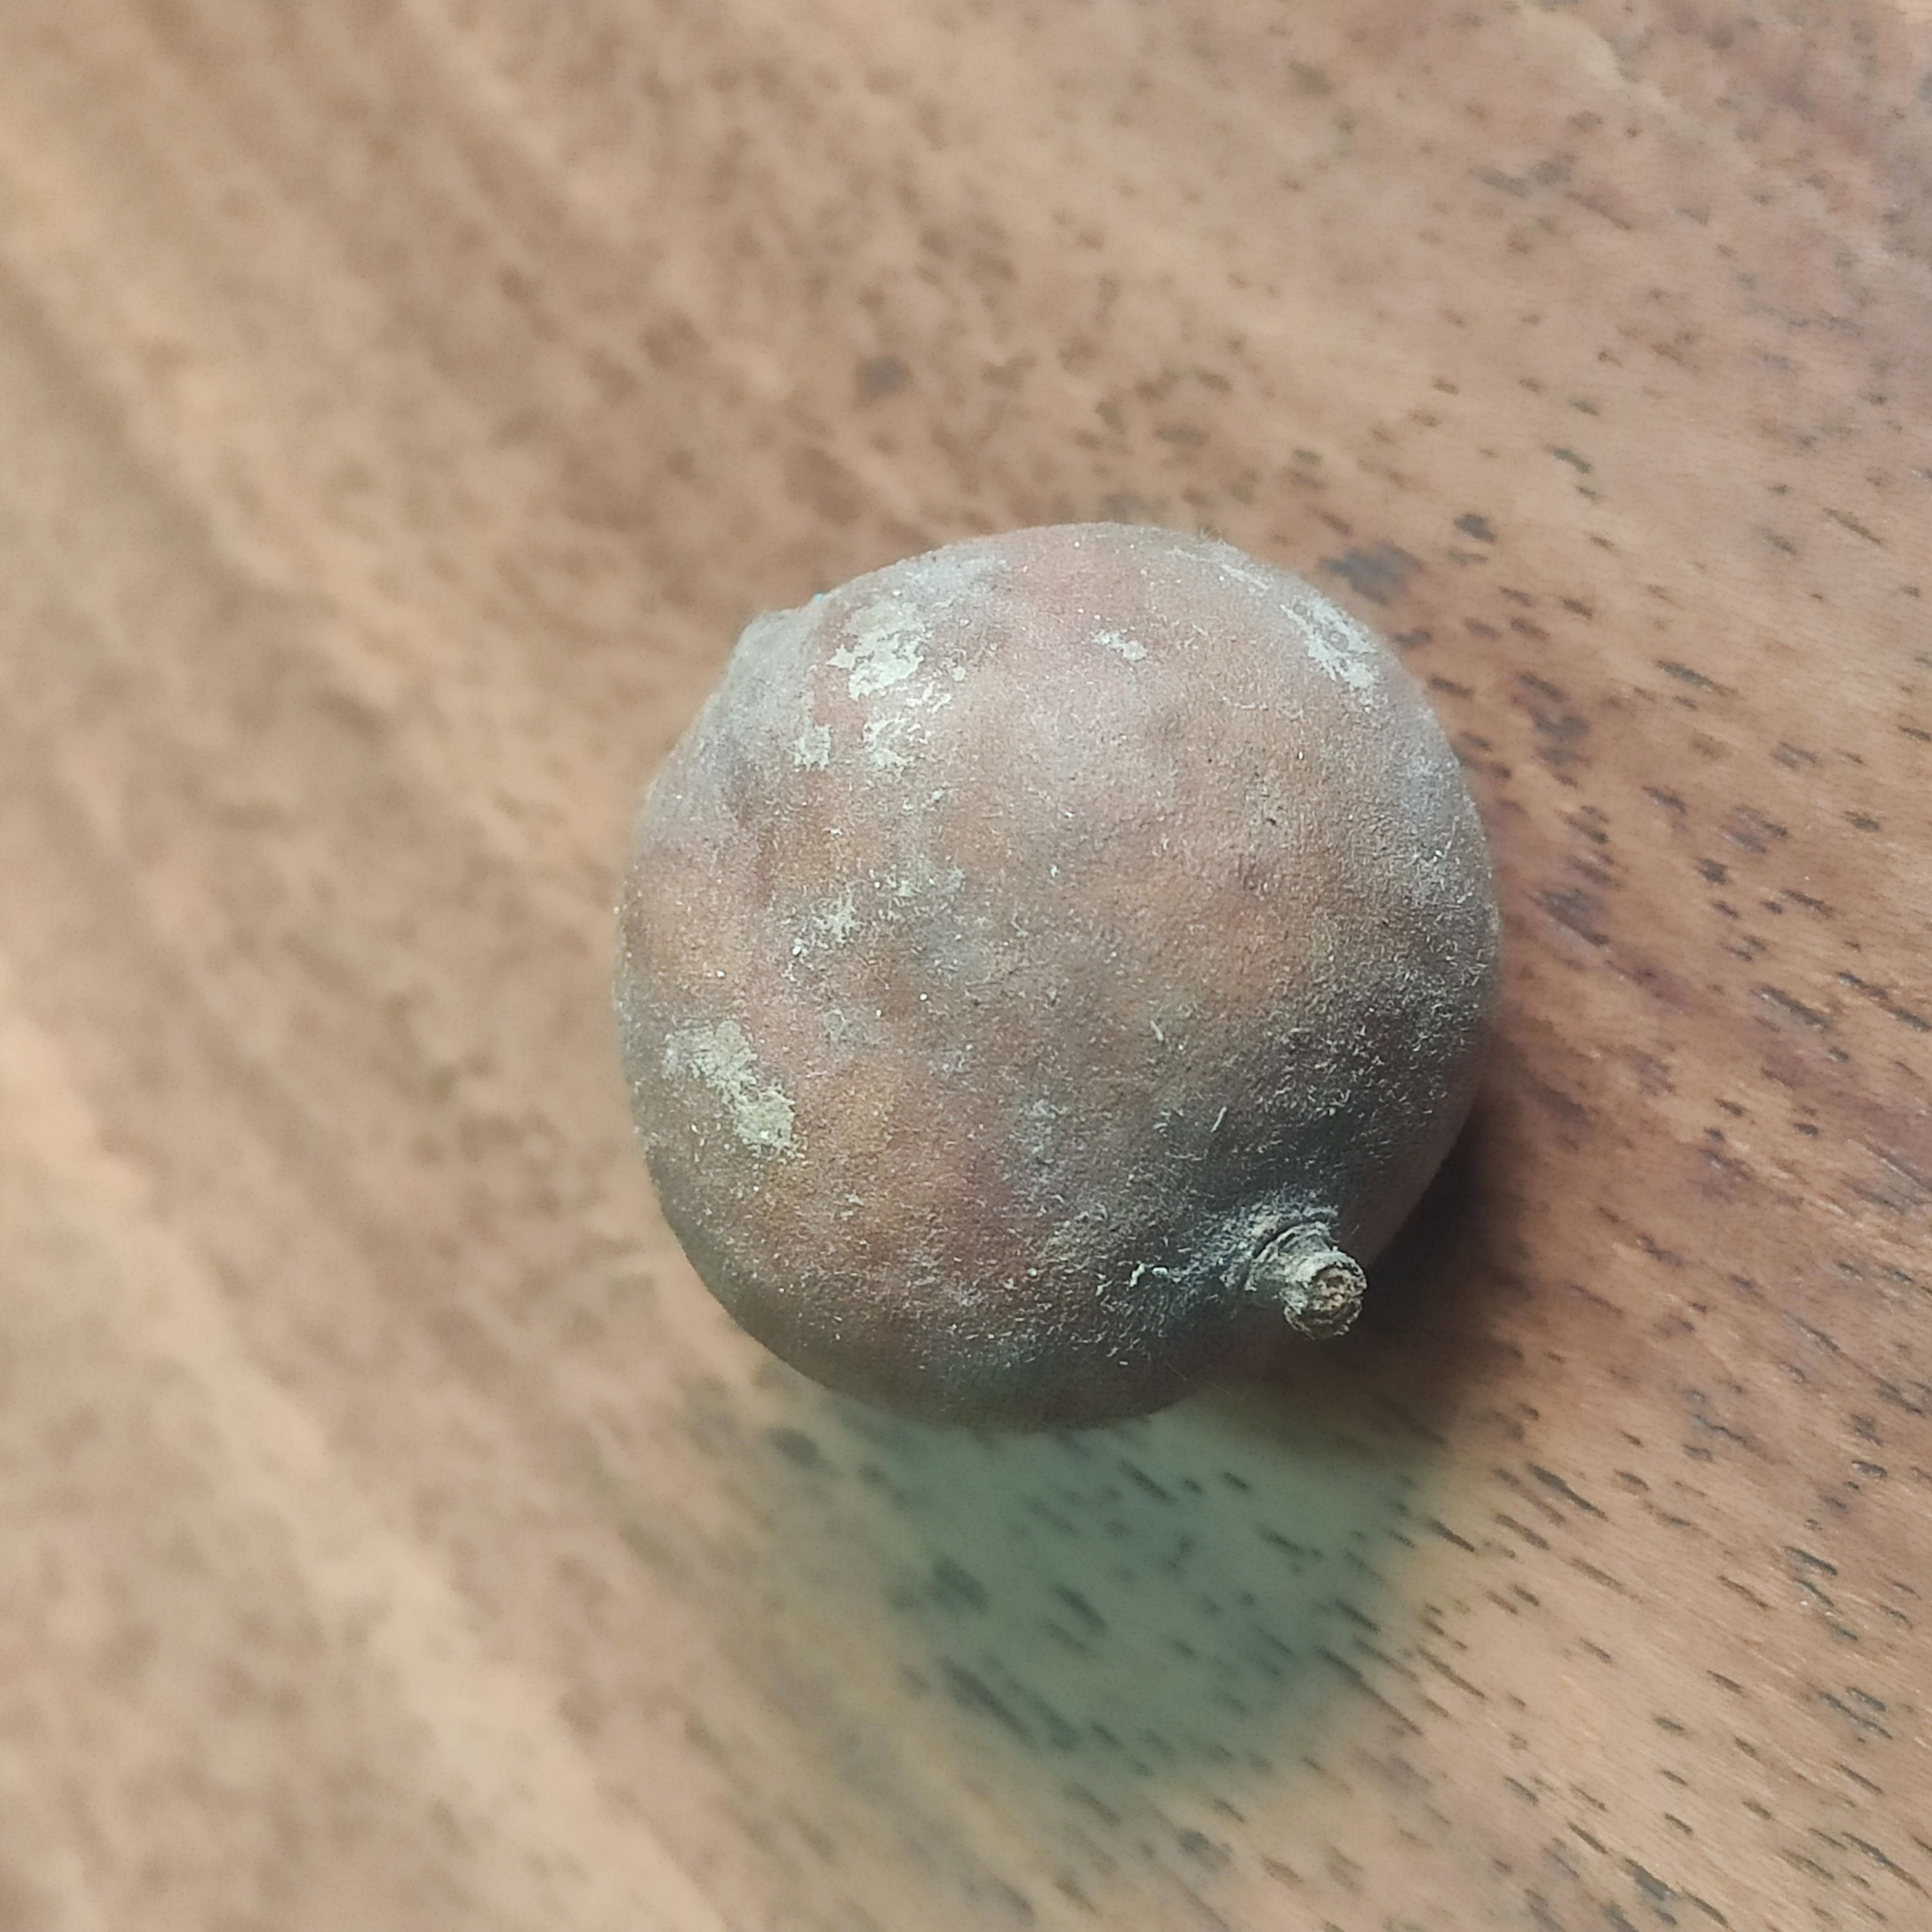
Fruit: burmese-grape
Grade: 3rd-grade